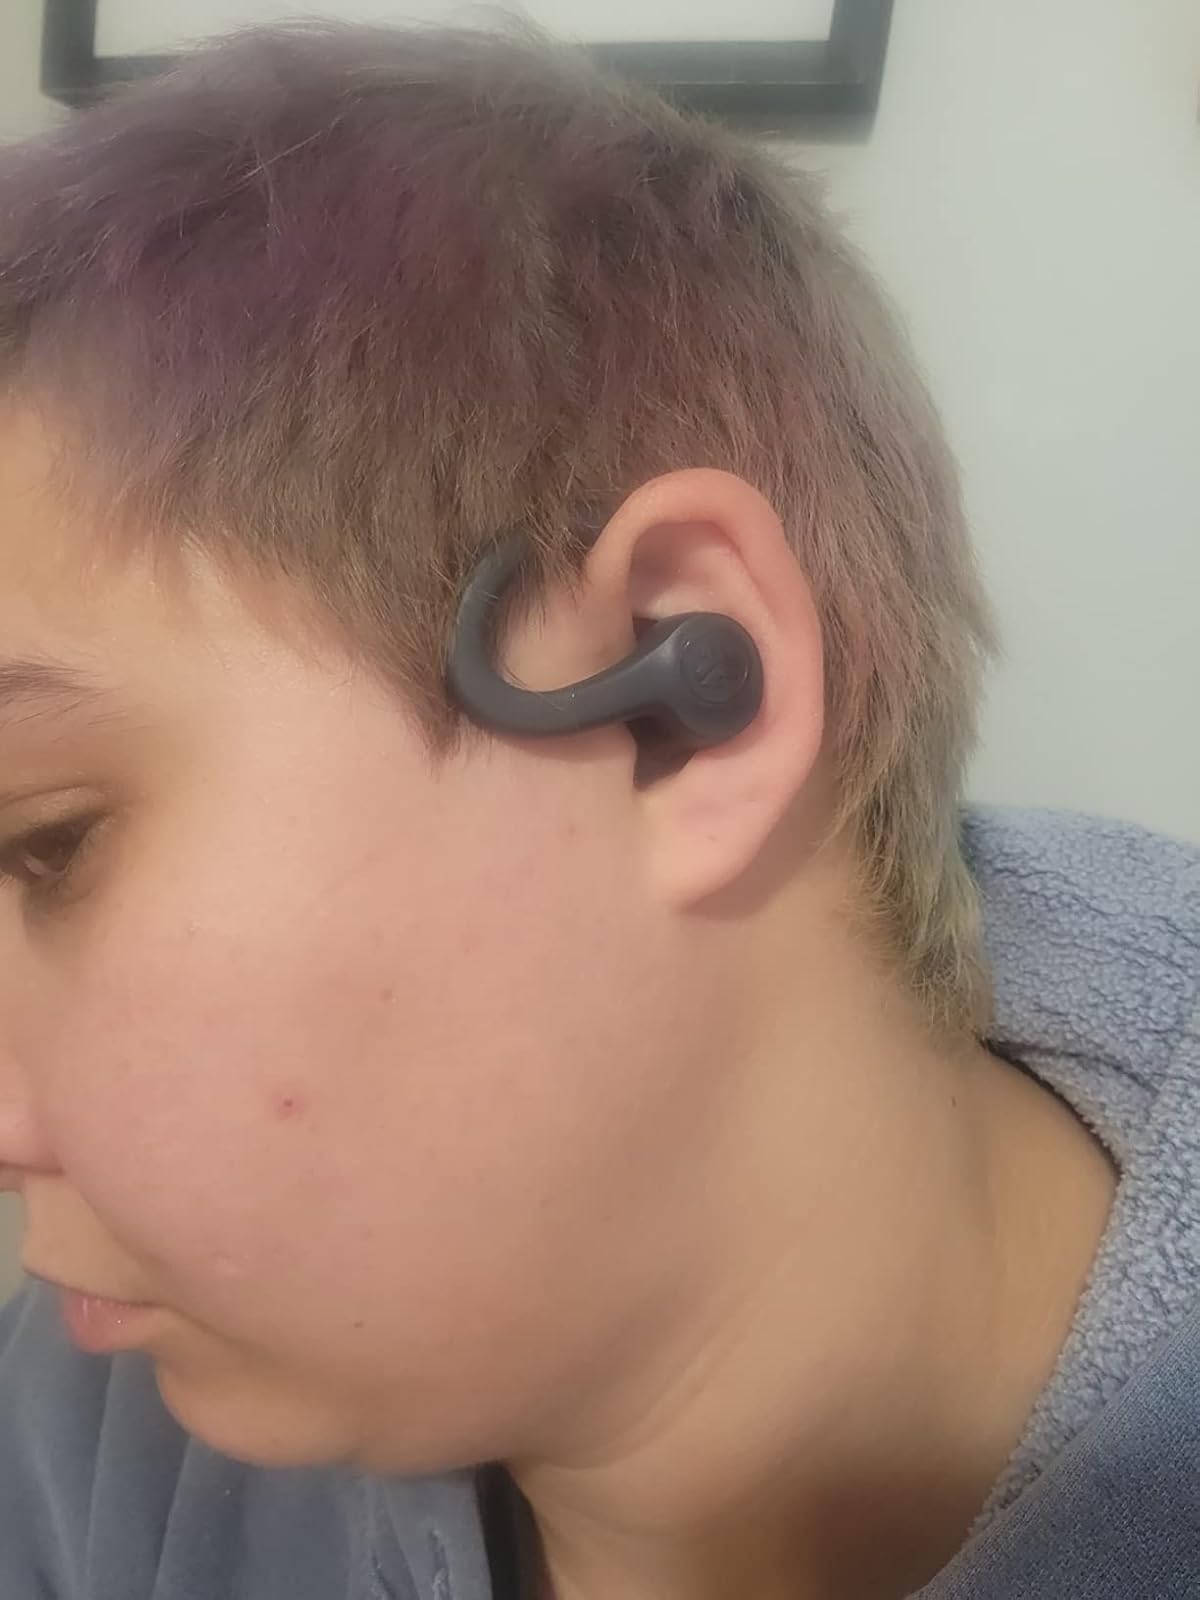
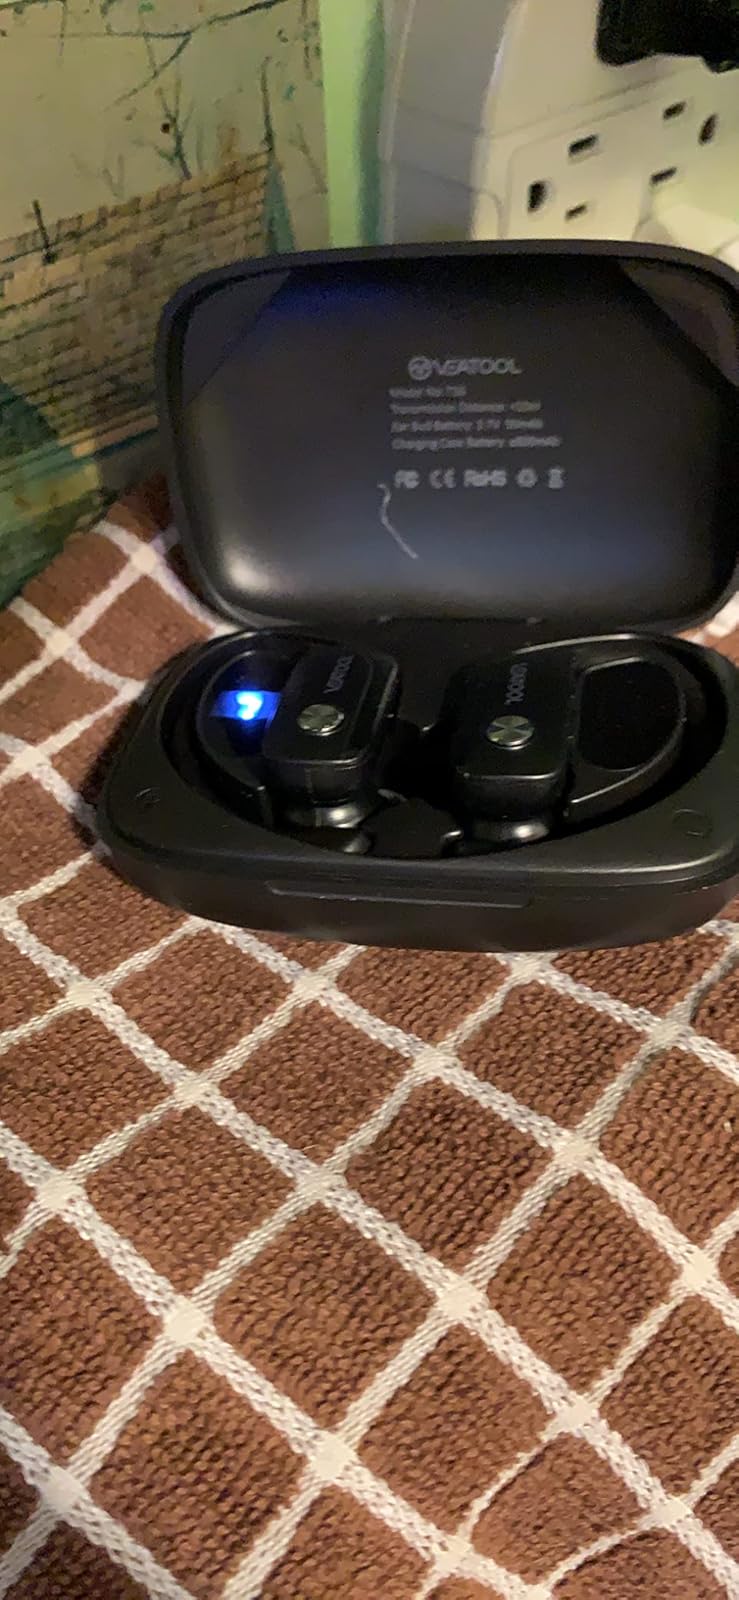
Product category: earbuds
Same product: no